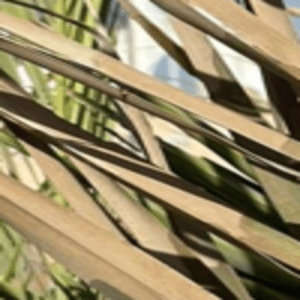
Label: Manganese Deficiency